Devlin DeFrancesco

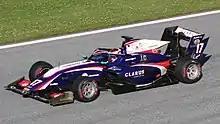
DeFrancesco driving the Dallara F3 2019 during the 2019 Spielberg Formula 3 round

In 2019, DeFrancesco contested the inaugural FIA F3 championship, with Trident Racing. He did not score throughout the year and finished 25th.